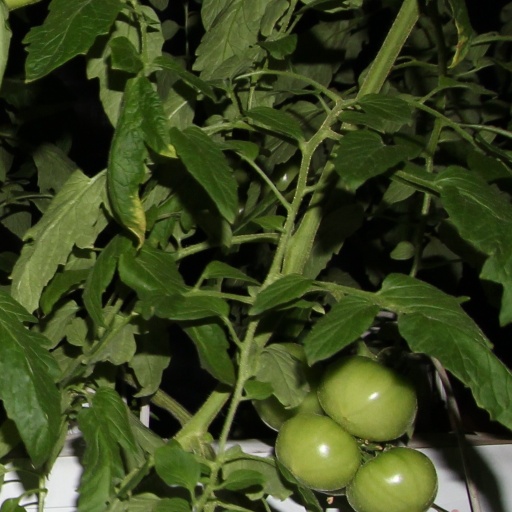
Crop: tomato